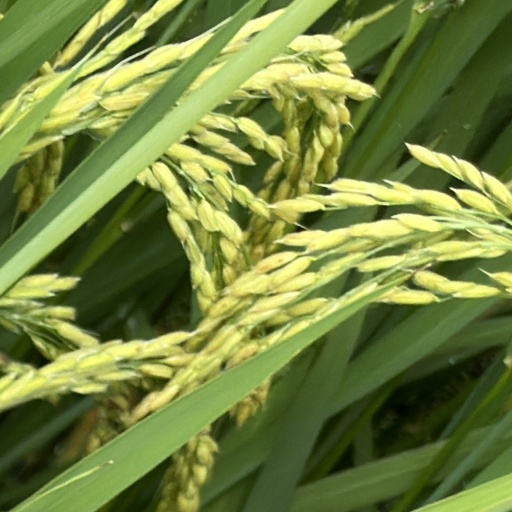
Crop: rice